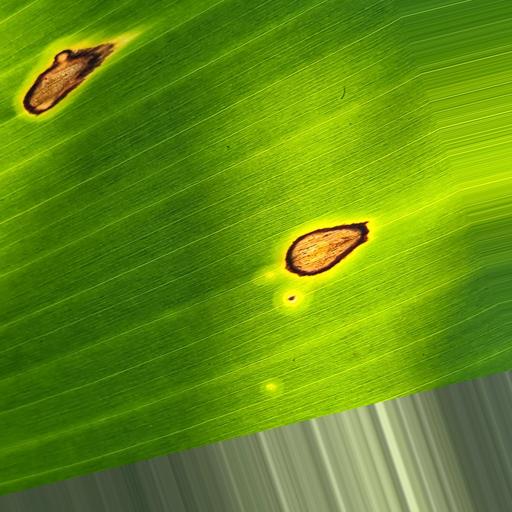
Label: black_sigatoka